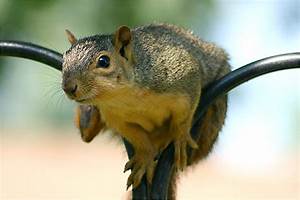
Label: scoiattolo